Luke Rodgers

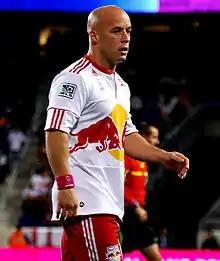
Rodgers playing for New York Red Bulls in 2011

Luke John Rodgers (born 1 January 1982) is an English former professional footballer who played as a striker.